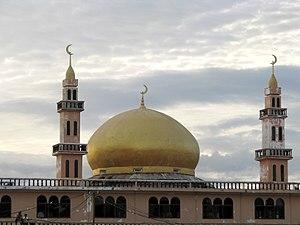
fr:Mosquée Al-Serkal L'ancienne mosquée
La mosquée Al-Serkal est la plus grande mosquée de Phnom Penh, capitale du Cambodge. Elle se trouve au nord du centre-ville. La mosquée construite en 1968, appelée la Mosquée internationale Dubaï-Phnom Penh, construite grâce à un don de l'Arabie saoudite, a été démolie en 2012.